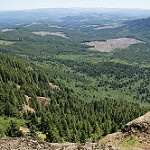
Label: mountain